Basil Schott

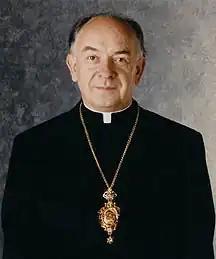

Basil Myron Schott (September 21, 1939 – June 10, 2010) was the Archbishop of the Byzantine Catholic Archeparchy of Pittsburgh from 2002 until his death.